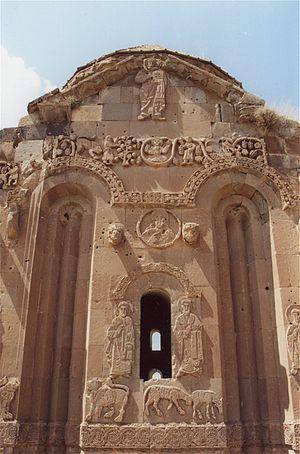
L'église Sainte-Croix d'Aghtamar, aujourd'hui un musée, est une ancienne église arménienne située sur l'île d'Akdamar, sur le lac de Van, aujourd'hui en Turquie. Elle faisait jadis partie d'un monastère, dont les principaux bâtiments ont été commandés par le roi Gagik Iᵉʳ Arçrouni et construits entre les années 915 et 921. Les autres églises qui se trouvaient tout autour du lac, plus de 150, furent par contre dès 1920 détruites ou affectées à d'autres usages. Qui plus est, sur les 2500 églises et 500 monastères d’Arménie Occidentale, l’église Sainte-Croix d’Aghtamar fait partie des deux seules églises, avec Vasourp Guiragos, restaurées.